Elenore Abbott

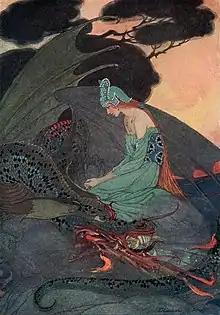
"The Two Brothers"

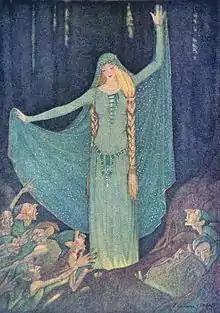
"Earthmen, Come Up" for "The Two Kings' Children" in "Grimms' Fairy Tales," 1920

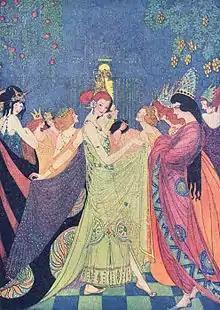
"The Shoes that Were Danced to Pieces" for "Grimm's Fairy Tales", 1920

Elenore Plaisted Abbott (1875–1935) was an American book illustrator, scenic designer, and painter. She illustrated early 20th-century editions of "Grimm's Fairy Tales," "Robinson Crusoe", and "Kidnapped". Several books were published as illustrated by Elenore Plaisted Abbott and Helen Alden Knipe (later Carpenter).